Tarmo Kruusimäe

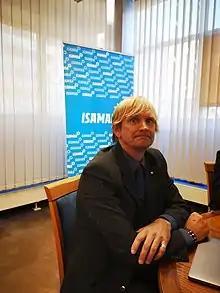

Tarmo Kruusimäe (born 9 April 1967 in Tallinn) is an Estonian politician and musician. He has been member of XIII and XIV Riigikogu.